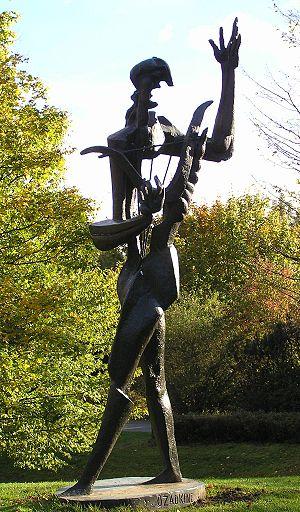
Ossip Zadkine, né le 4 juillet 1890 à Vitebsk et mort le 25 novembre 1967 à Paris, est un sculpteur français d'origine russe, établi en France en 1910.